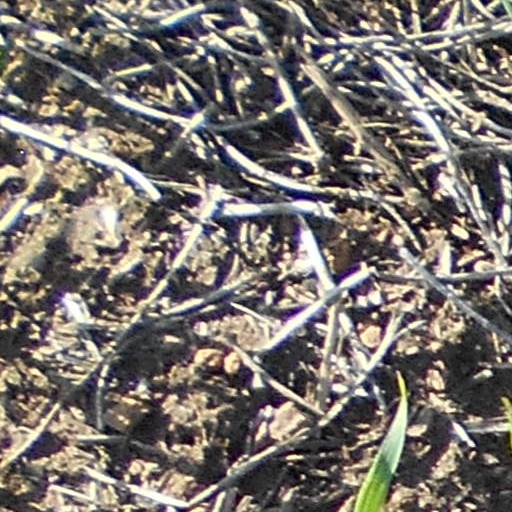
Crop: wheat